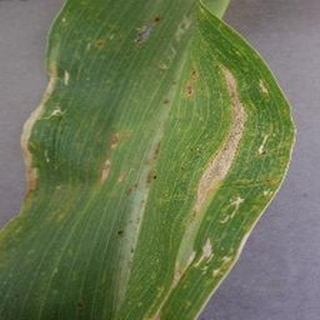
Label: corn_northern_leaf_blight